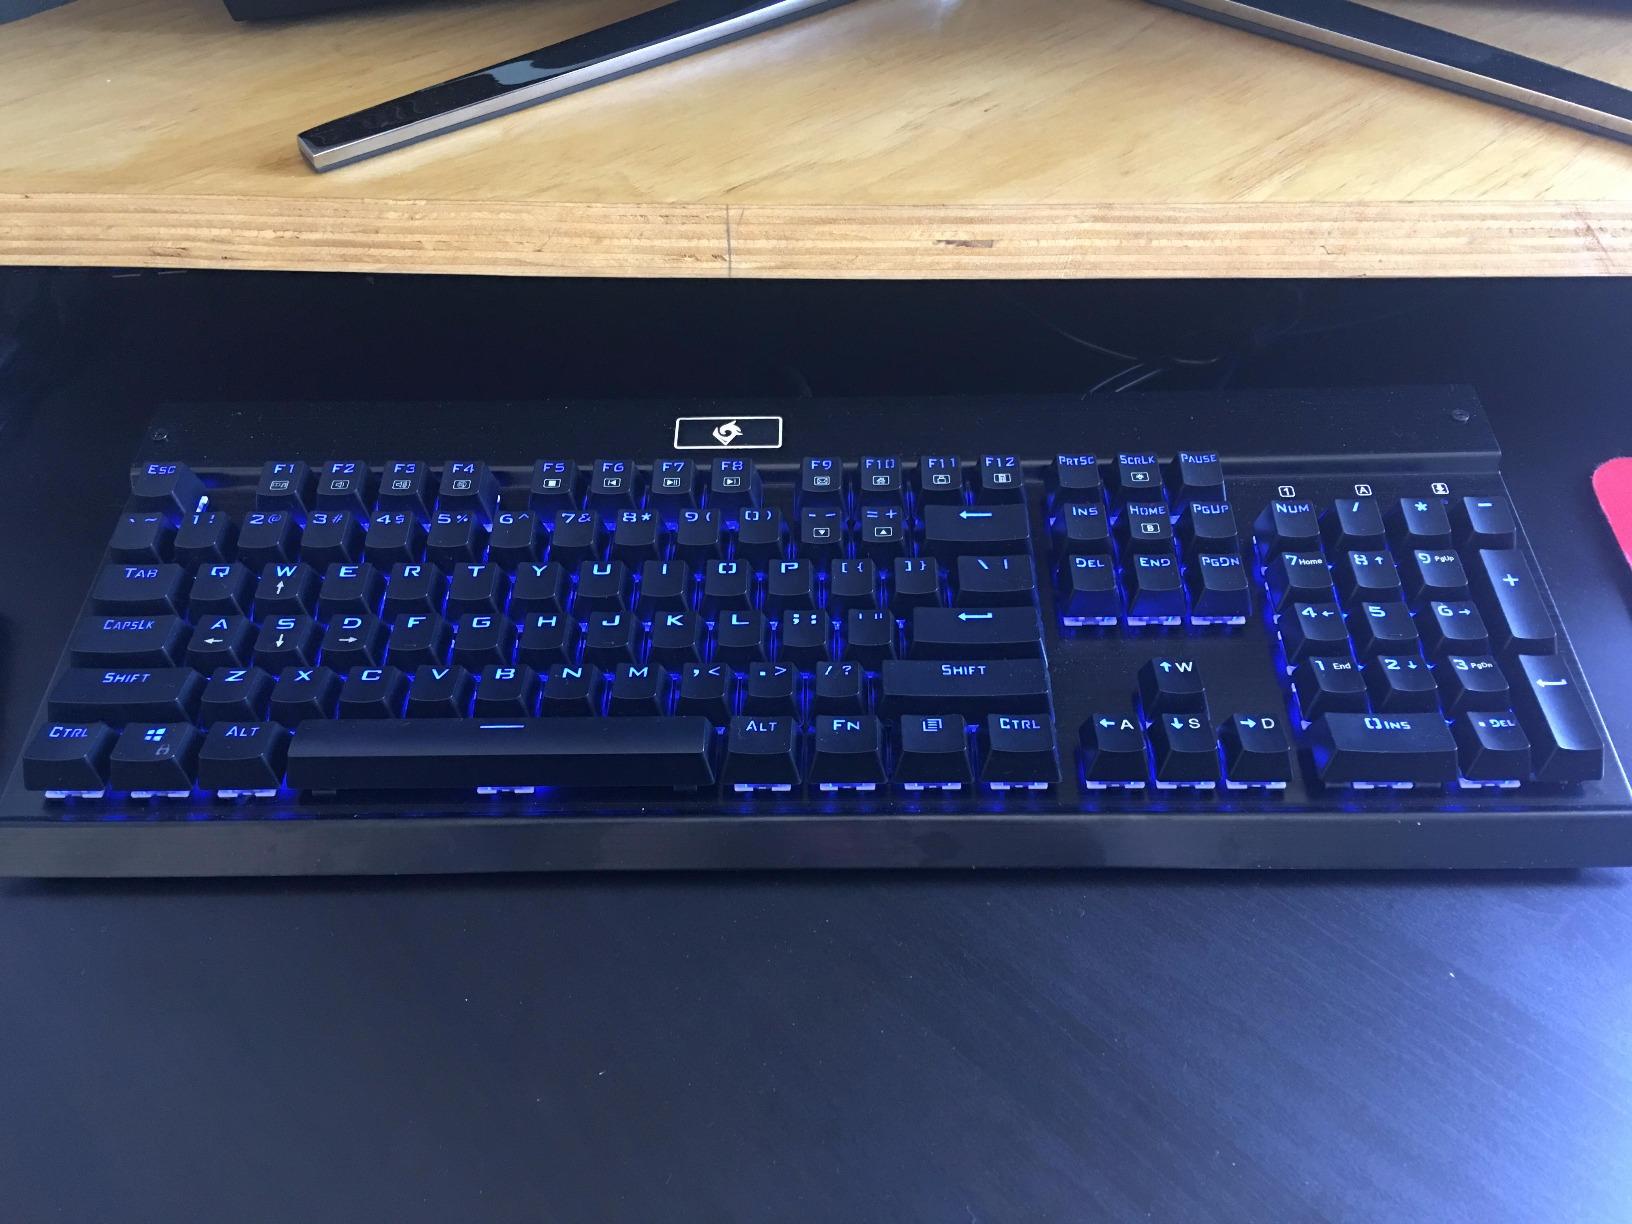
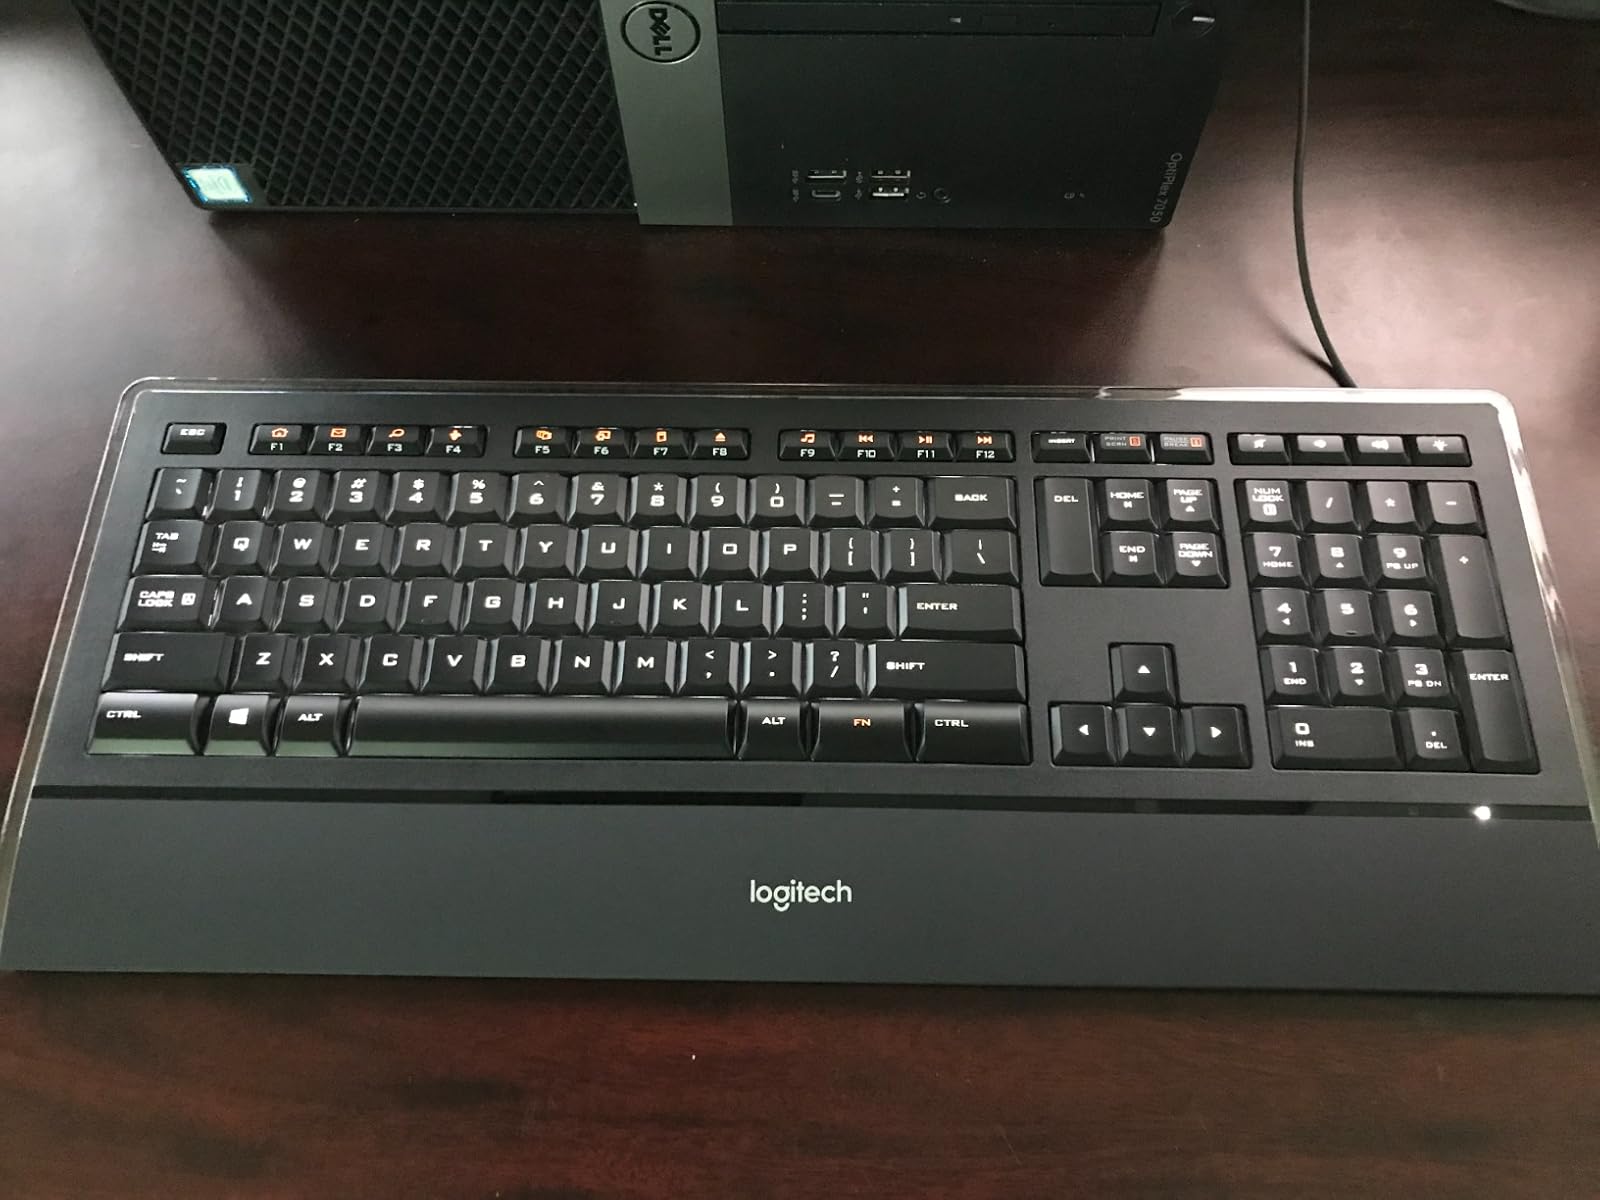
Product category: keyboard
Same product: no